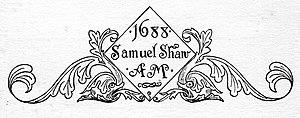
Samuel Shaw tablet 1688